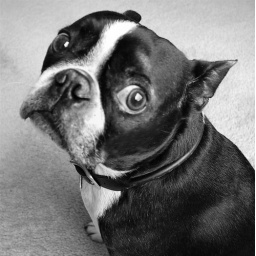
Ziggy (our furry son) in black &amp;amp; white